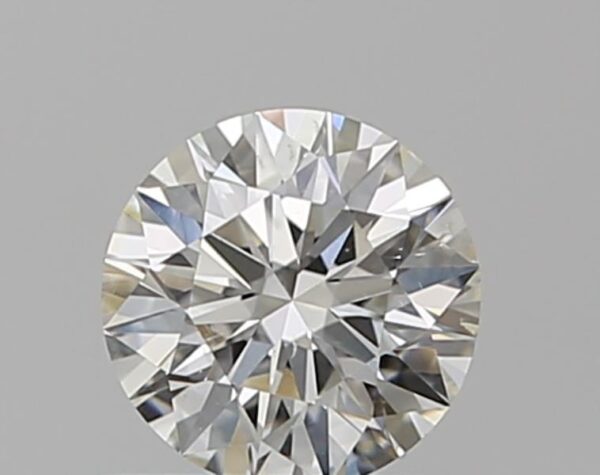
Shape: round
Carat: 0.51
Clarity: SI1
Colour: I
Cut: EX
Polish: EX
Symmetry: EX
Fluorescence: F
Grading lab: GIA
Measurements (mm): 5.13 x 5.16 x 3.19